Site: brandenburg
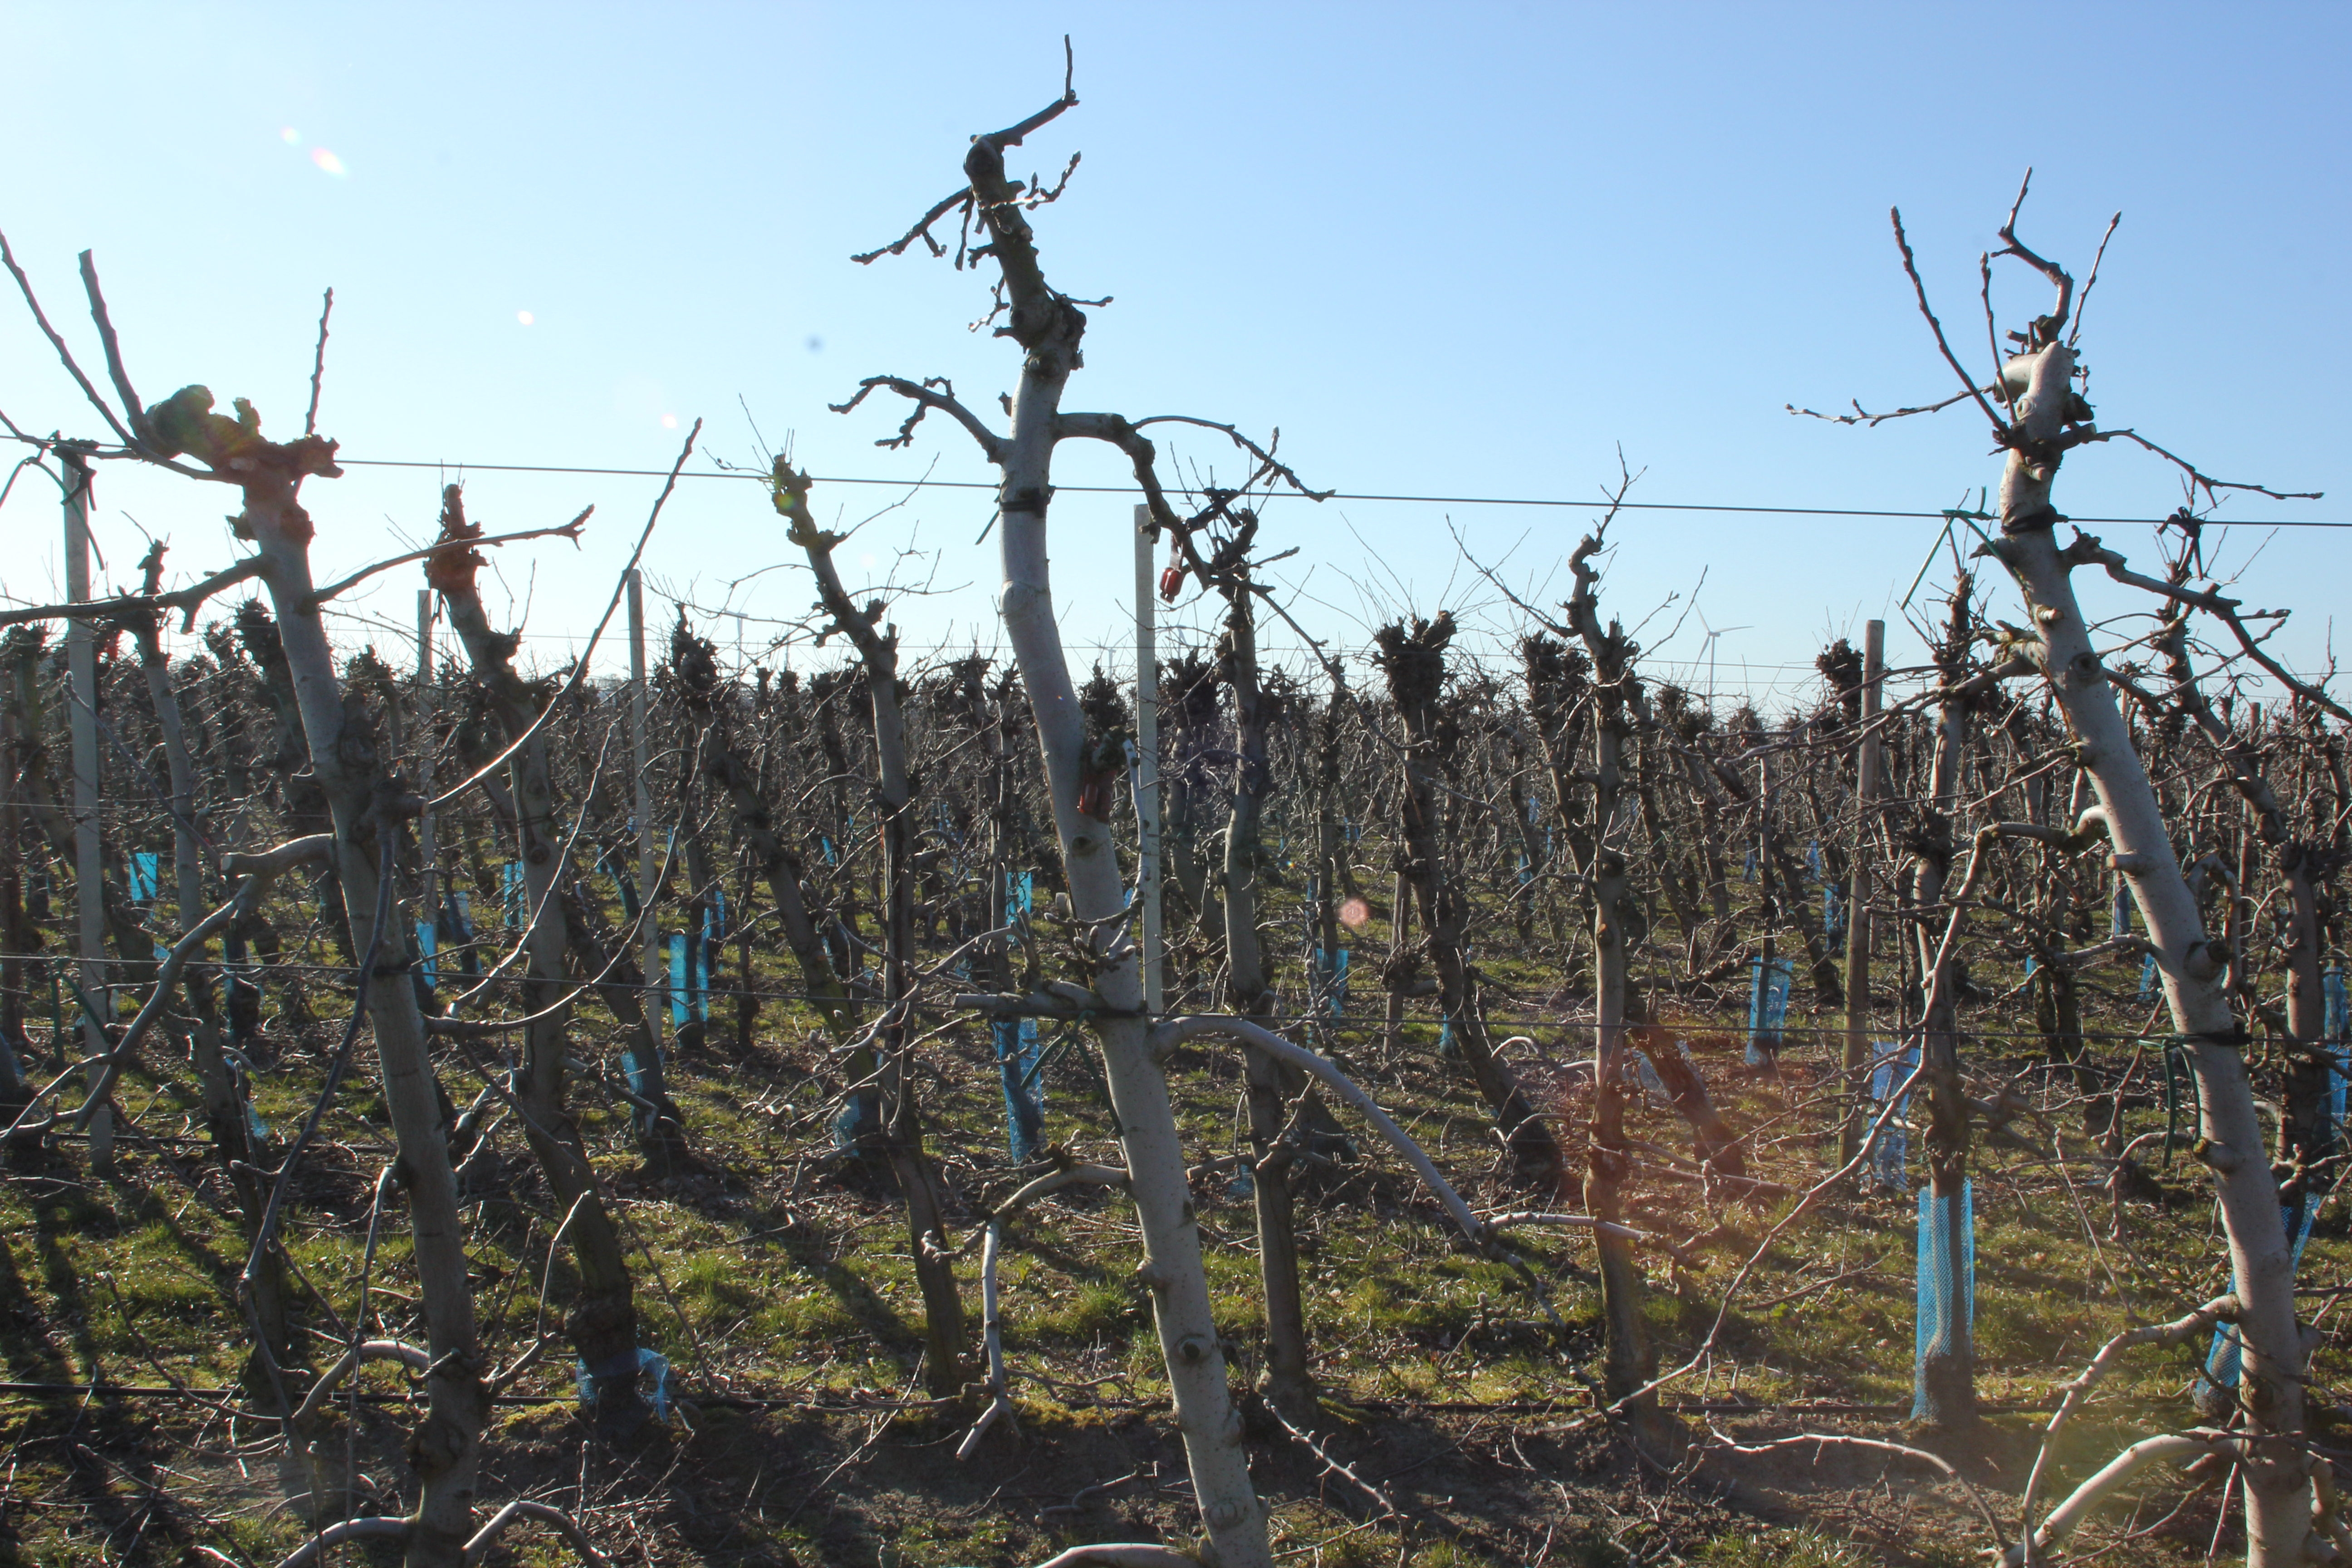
Growth stage (BBCH 03): Bud development